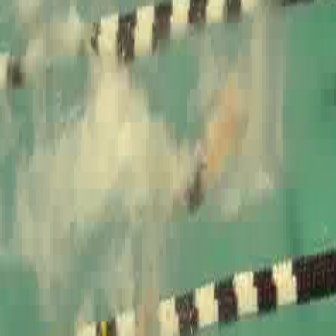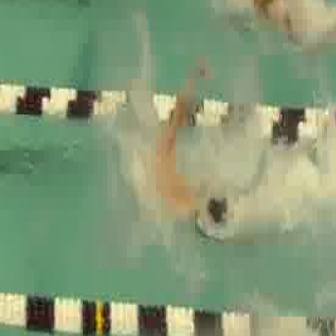
  Please identify the target specified by the bounding box [145,77,284,216] in the first image and locate it in the second image. Return the coordinates in [x_min,y_min,x_max,y_max] format.
Answer: [120,56,304,241]